Tetrabiblos

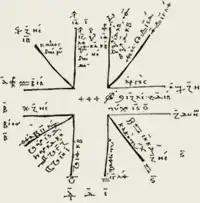
Byzantine reproduction of a Greek horoscope attributed to the philosopher Eutocius, 497 A.D.

Books III and IV explore what Ptolemy terms "the genethlialogical art": the interpretation of a horoscope set for the moment of the birth of an individual. He explains that there are several cycles of life to consider but the starting point for all investigation is the time of conception or birth. The former "the genesis of the seed"” allows knowledge of events that precede the birth; the latter "the genesis of the man" is "more perfect in potentiality" because when the child leaves the womb and comes "forth into the light under the appropriate conformation of the heavens" the temperament, disposition and physical form of the body is set. The two moments are described as being linked by a "very similar causative power", so that the seed of the conception takes independent form at an astrologically suitable moment, whereby the impulse to give birth occurs under a "configuration of similar type to that which governed the child's formation in detail in the first place". Chapter 2 continues this theme in discussing the importance of calculating the precise degree of the ascendant at birth, the difficulty of recording local time precisely enough to establish this, and the methods available for rectification ("i.e"., ensuring the chart is correct).